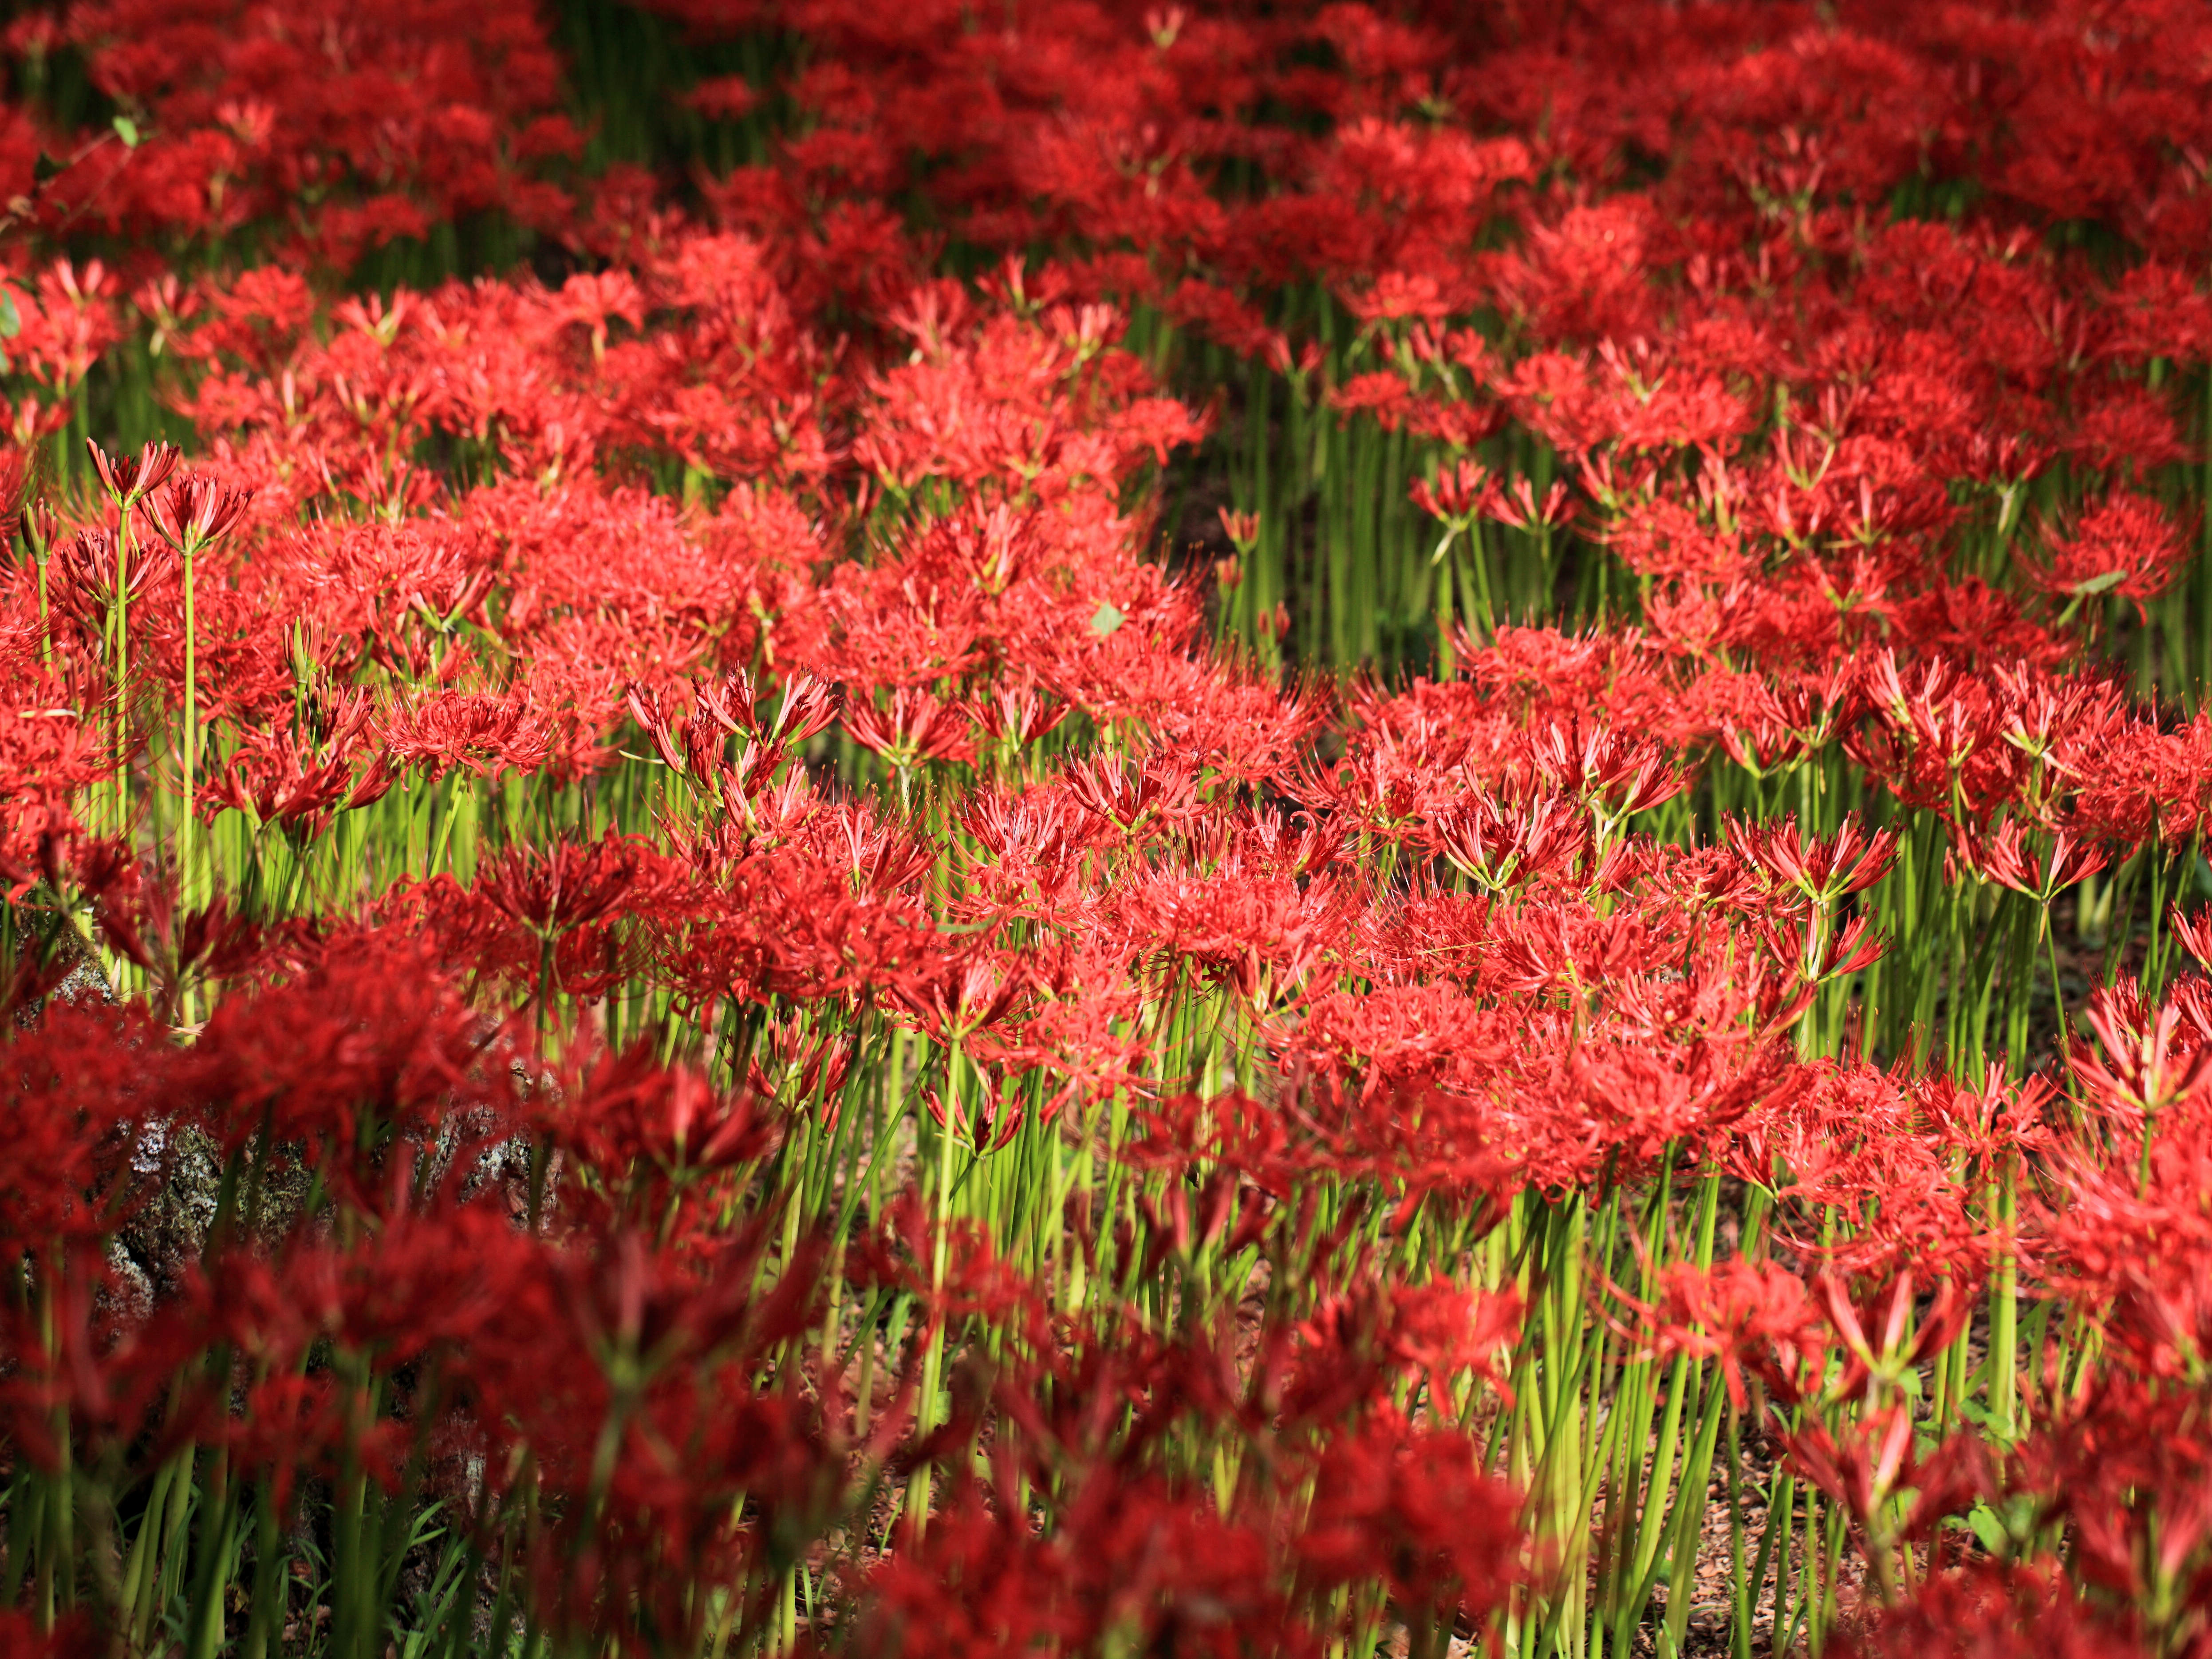
tree, blossom, plant, leaf, flower, high, autumn, season, maple tree, shrub, 5d, hires, radiata, markii, hi, res, resolution, saitama, lycoris, redspiderlily, hidaka, kinchakuda, flowering plant, woody plant, land plant